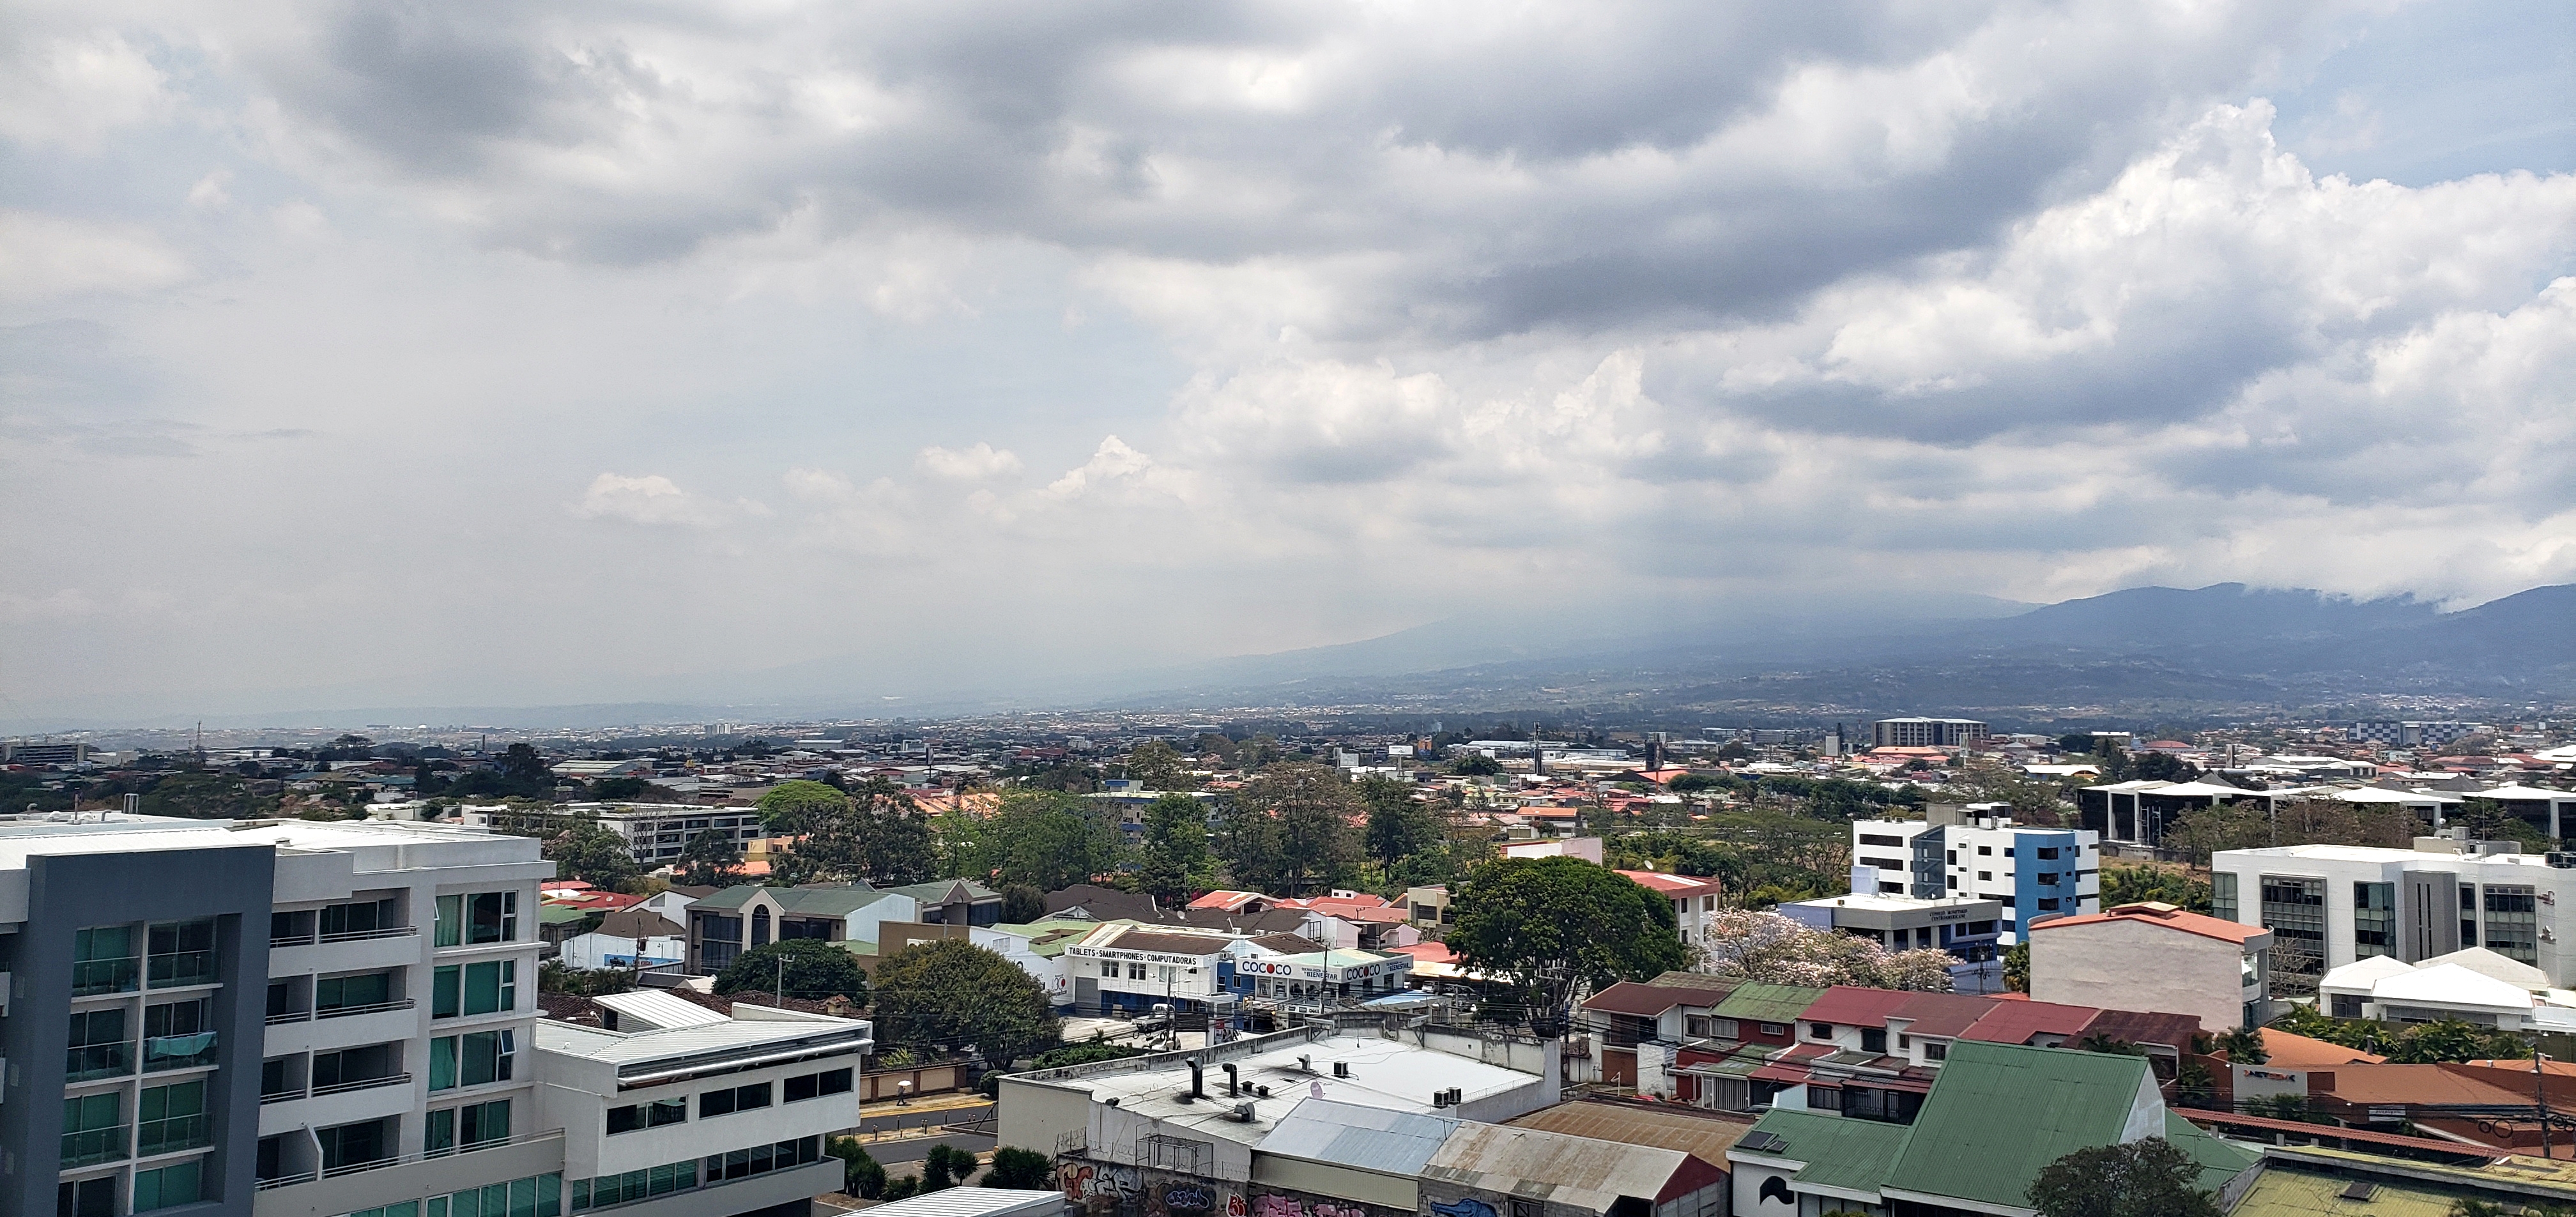
ciudad, city, costa rica, san pedro, Chepe, sky, urban area, cloud, metropolitan area, residential area, town, human settlement, daytime, property, neighbourhood, suburb, mountain, building, cityscape, roof, real estate, downtown, hill, tree, horizon, house, photography, apartment, urban design, skyline, tourism, architecture, meteorological phenomenon, home, landscape, hill station, village, metropolis, panorama, vacation, tower block, condominium, cumulus, mixed use, bird's eye view